Christophe Bernard

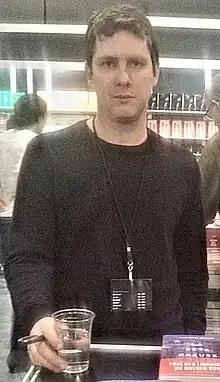
Christophe Bernard

Christophe Bernard (born 1982) is a Canadian writer from Quebec. He is most noted for his novel "La bête creuse", which was a shortlisted finalist for the Governor General's Award for French-language fiction at the 2018 Governor General's Awards.